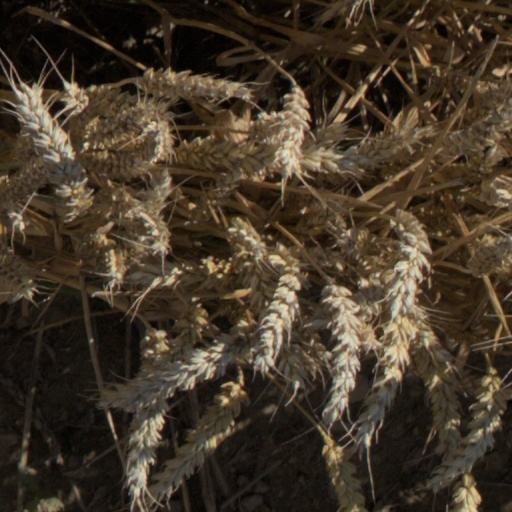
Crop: wheat